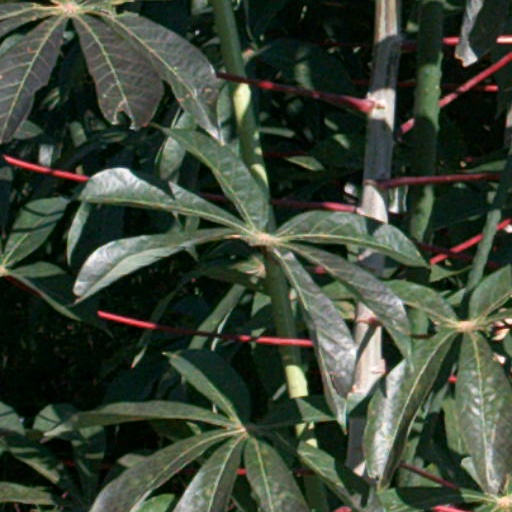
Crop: cassava